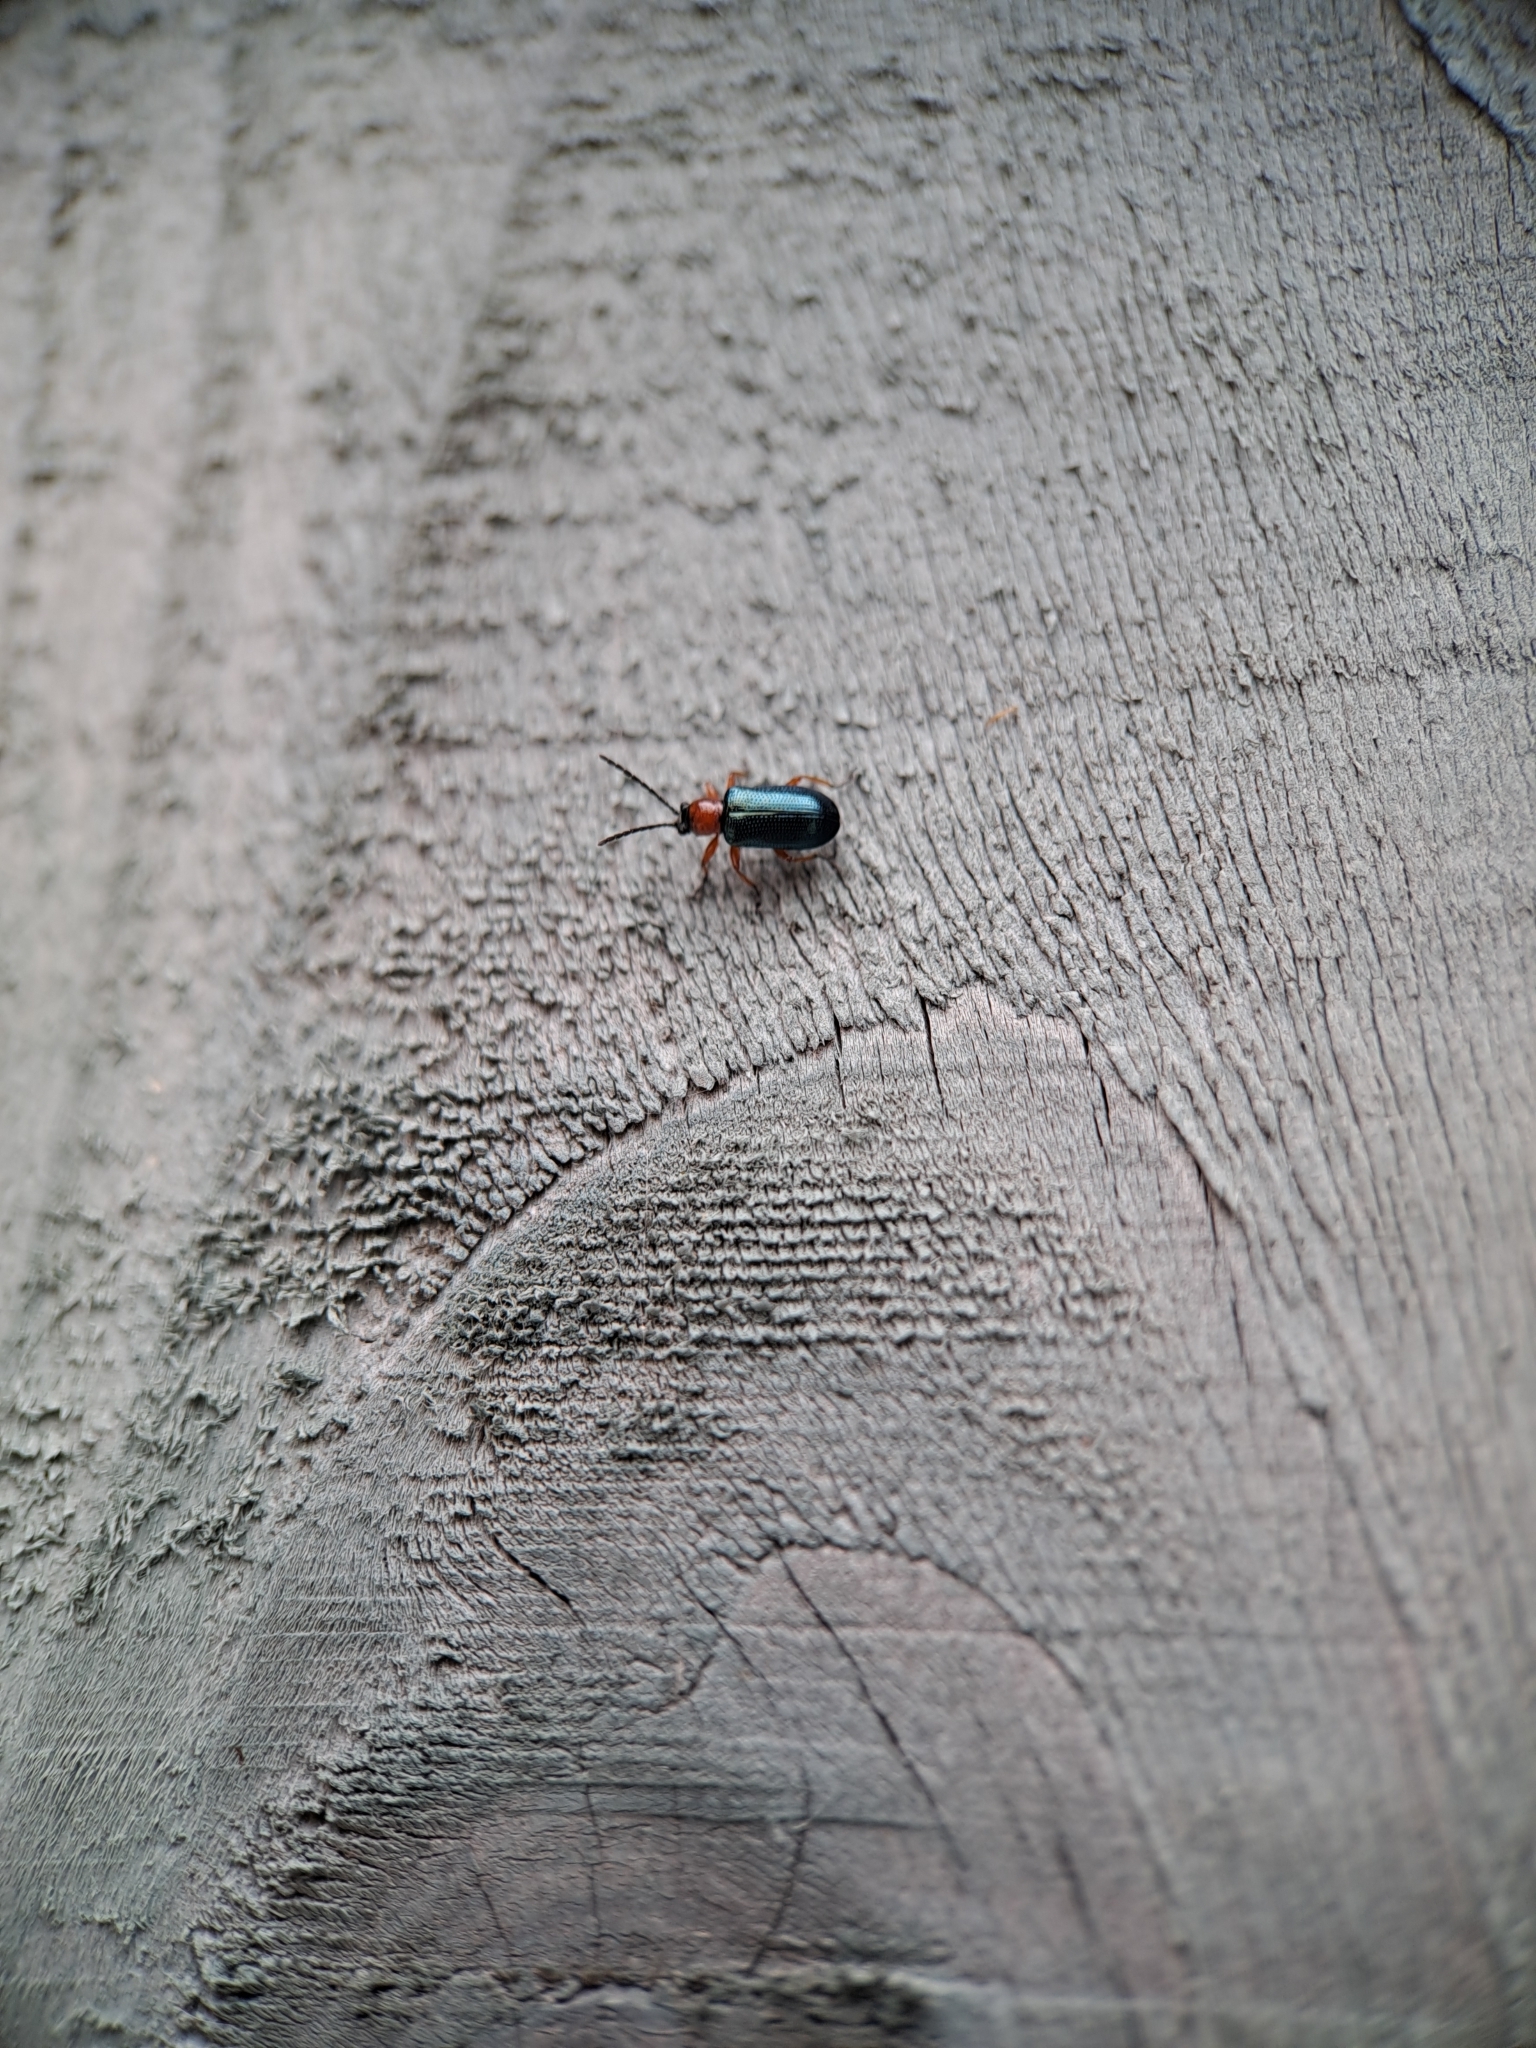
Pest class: cereal_leaf_beetle